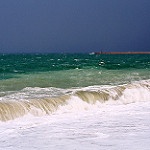
Scene: Outdoor